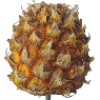
Label: pineapple_mini